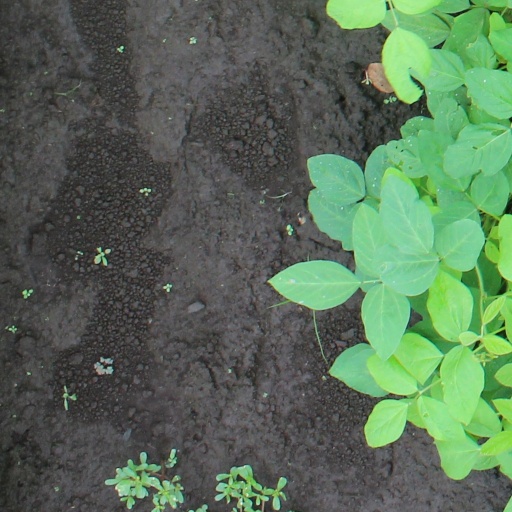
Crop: soybean